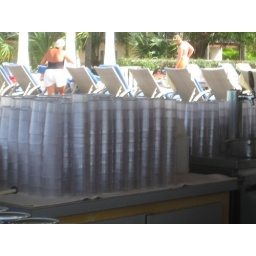
plastic glasses in the AM